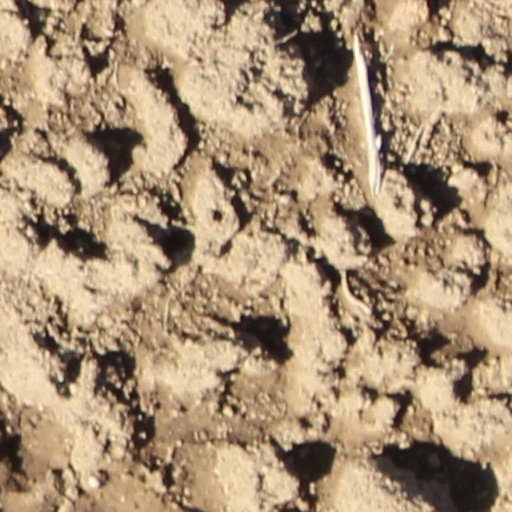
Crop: wheat